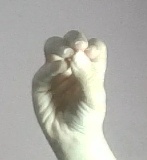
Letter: ha